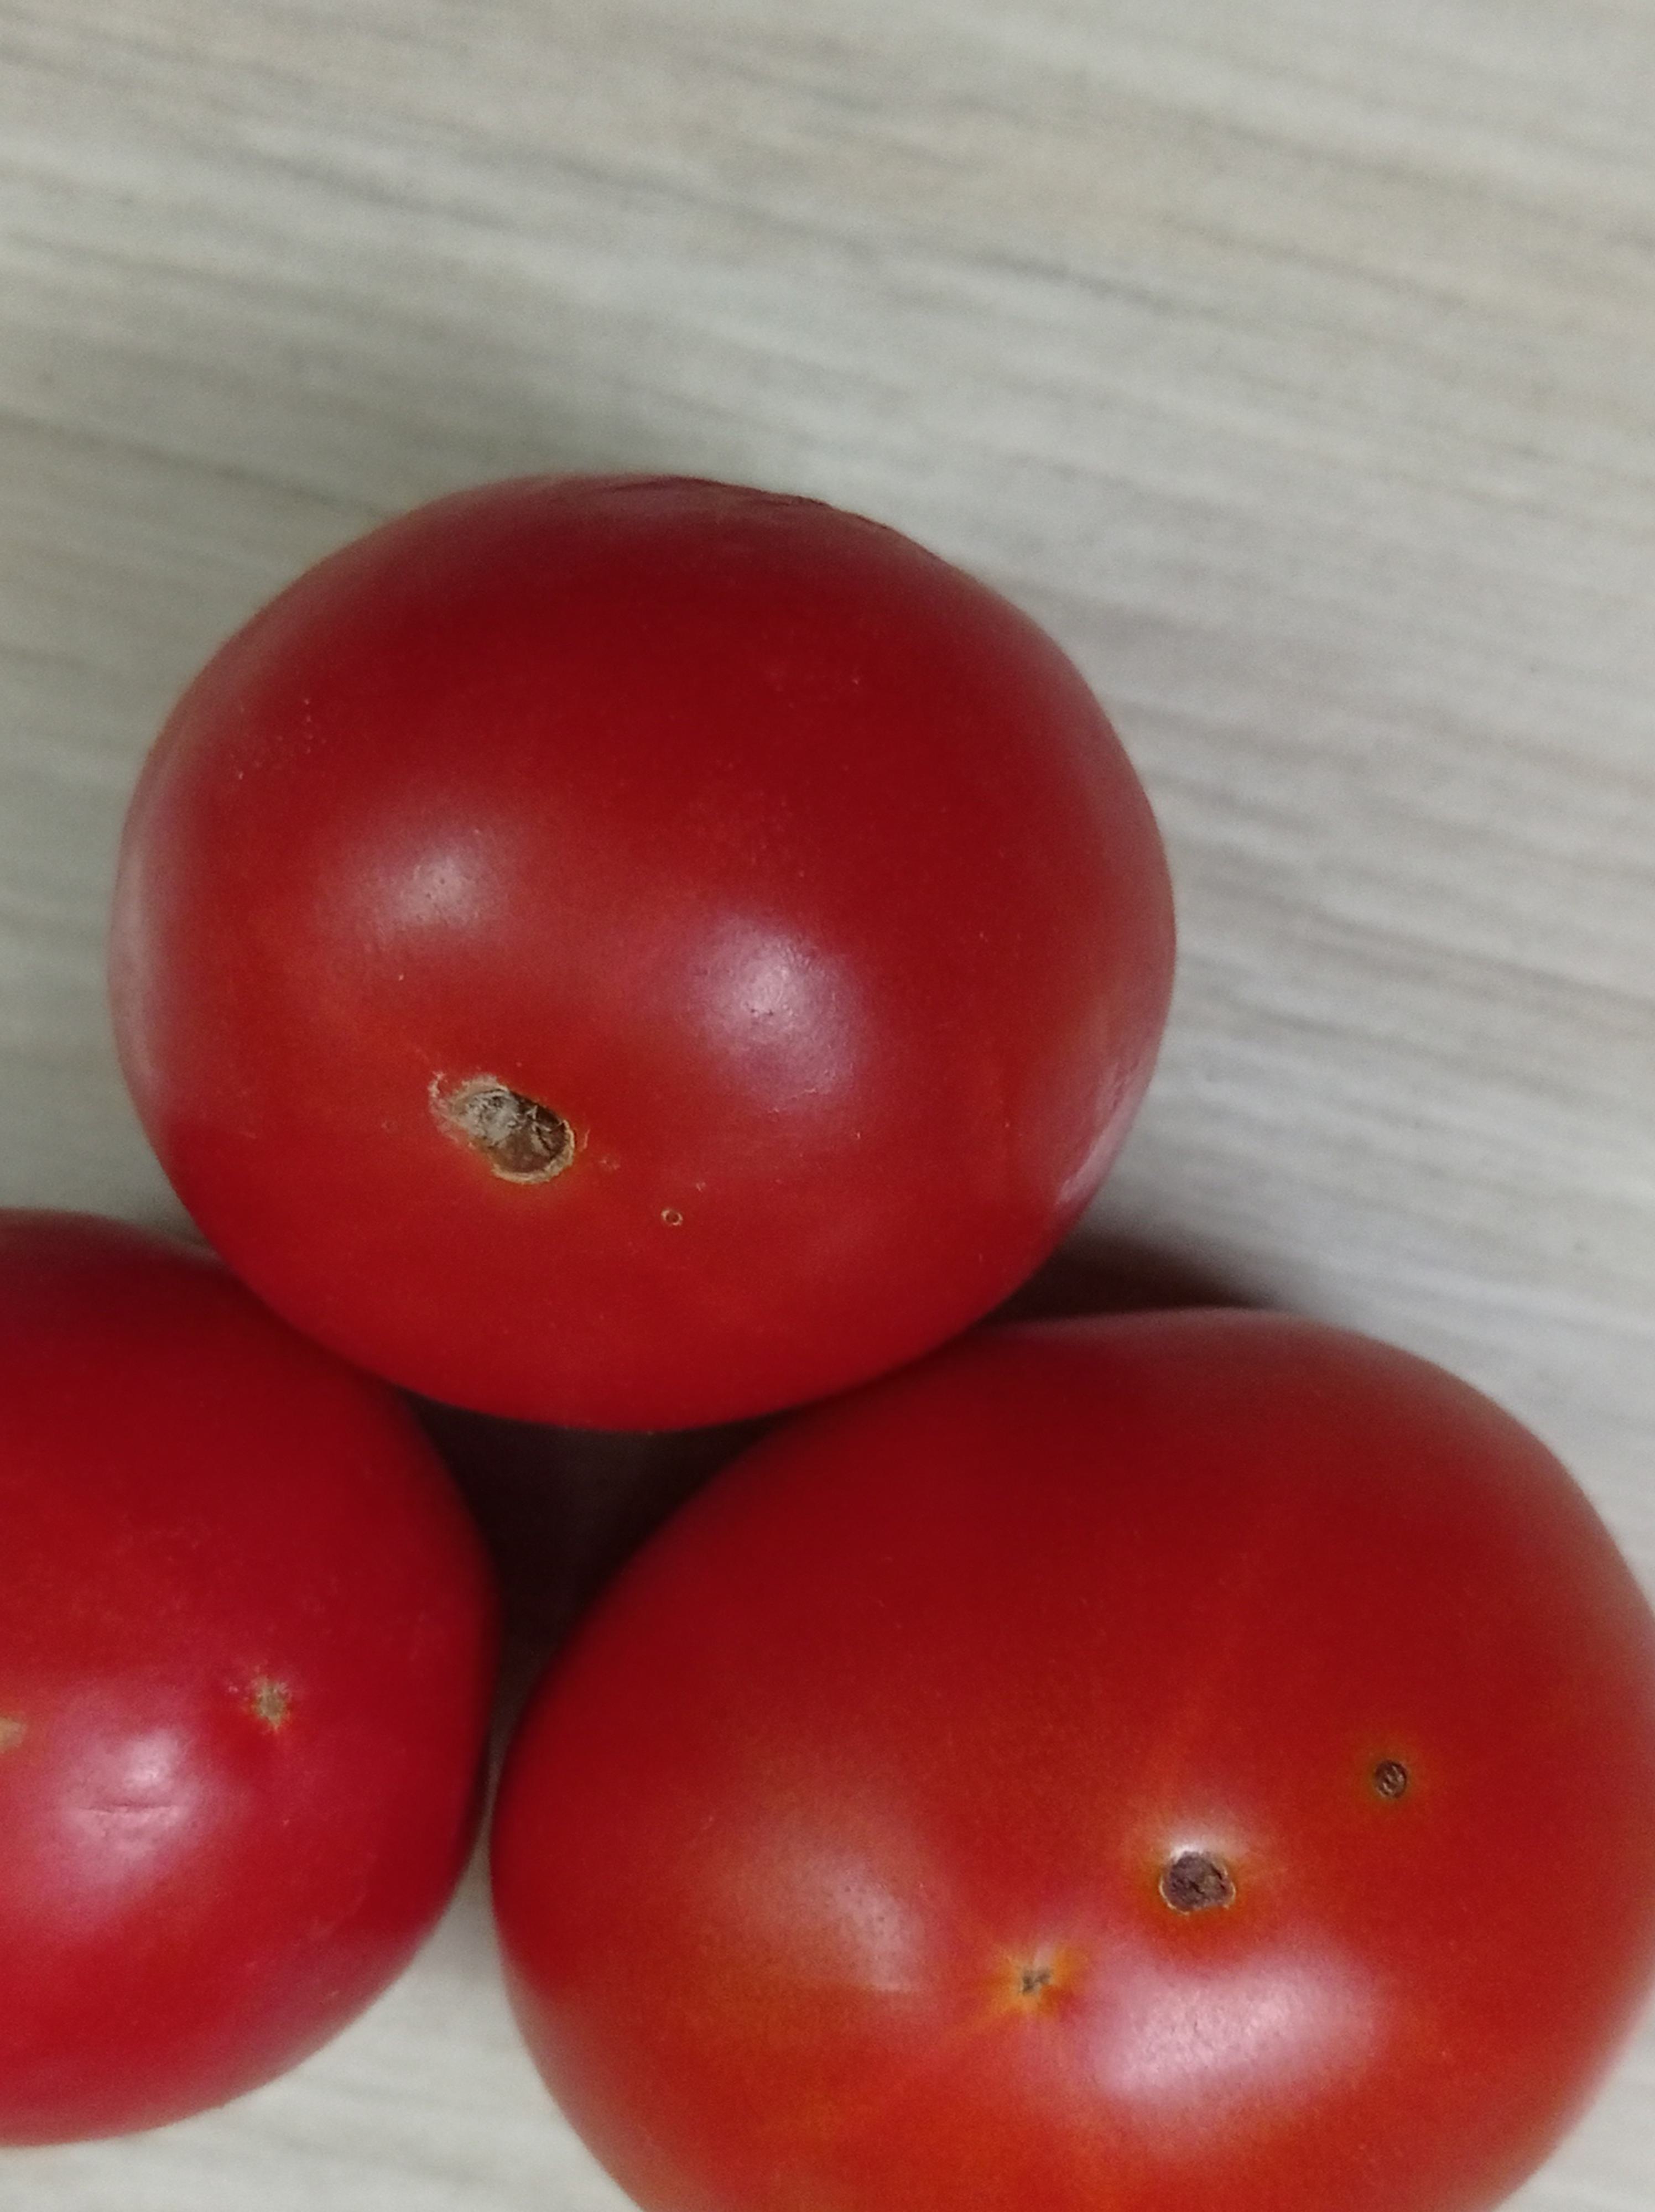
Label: Fresh